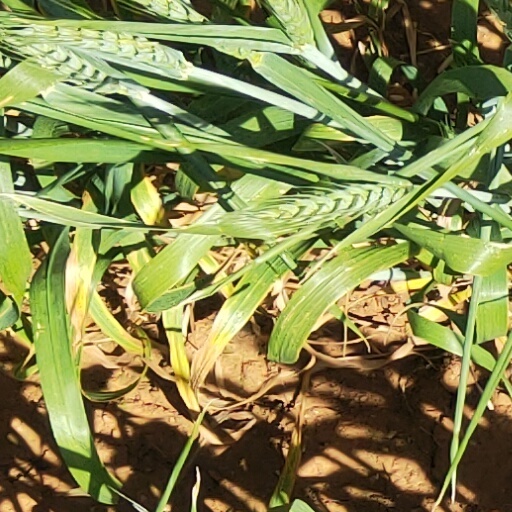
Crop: wheat